Glycerol dialkyl glycerol tetraether

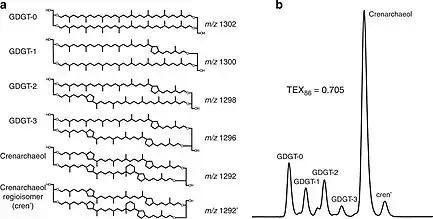

Because the number of cyclopentane moieties in a GDGT compound is related to the temperature of the growth environment, with increasing numbers of cyclopentane rings resulting in increased thermal stability and allowing for survival at higher temperatures, GDGT distribution and abundance can be employed as paleoclimate proxies. TEX86 is one such paleothermometer which relates distribution and relative abundance of GDGT-1, GDGT-2, GDGT-3, and crenarchaeol isomer to past sea surface temperature (SST) (see TEX86). GDGT-0, GDGT-4, and crenarchaeol are excluded from consideration for this proxy due to their very high abundances relative to isoGDGTs 1–3. The relationship between isoGDGT distribution and temperature is not linear, and some studies have demonstrated its distinctive bias towards unrealistically cold temperatures in the lower latitudes. Current research suggests TEX86 works best in the temperature range 15-34 degrees Celsius. Seasonal variability in archaeal productivity and depth in the water column at which the archaea grow should be considered prior to employing this proxy.